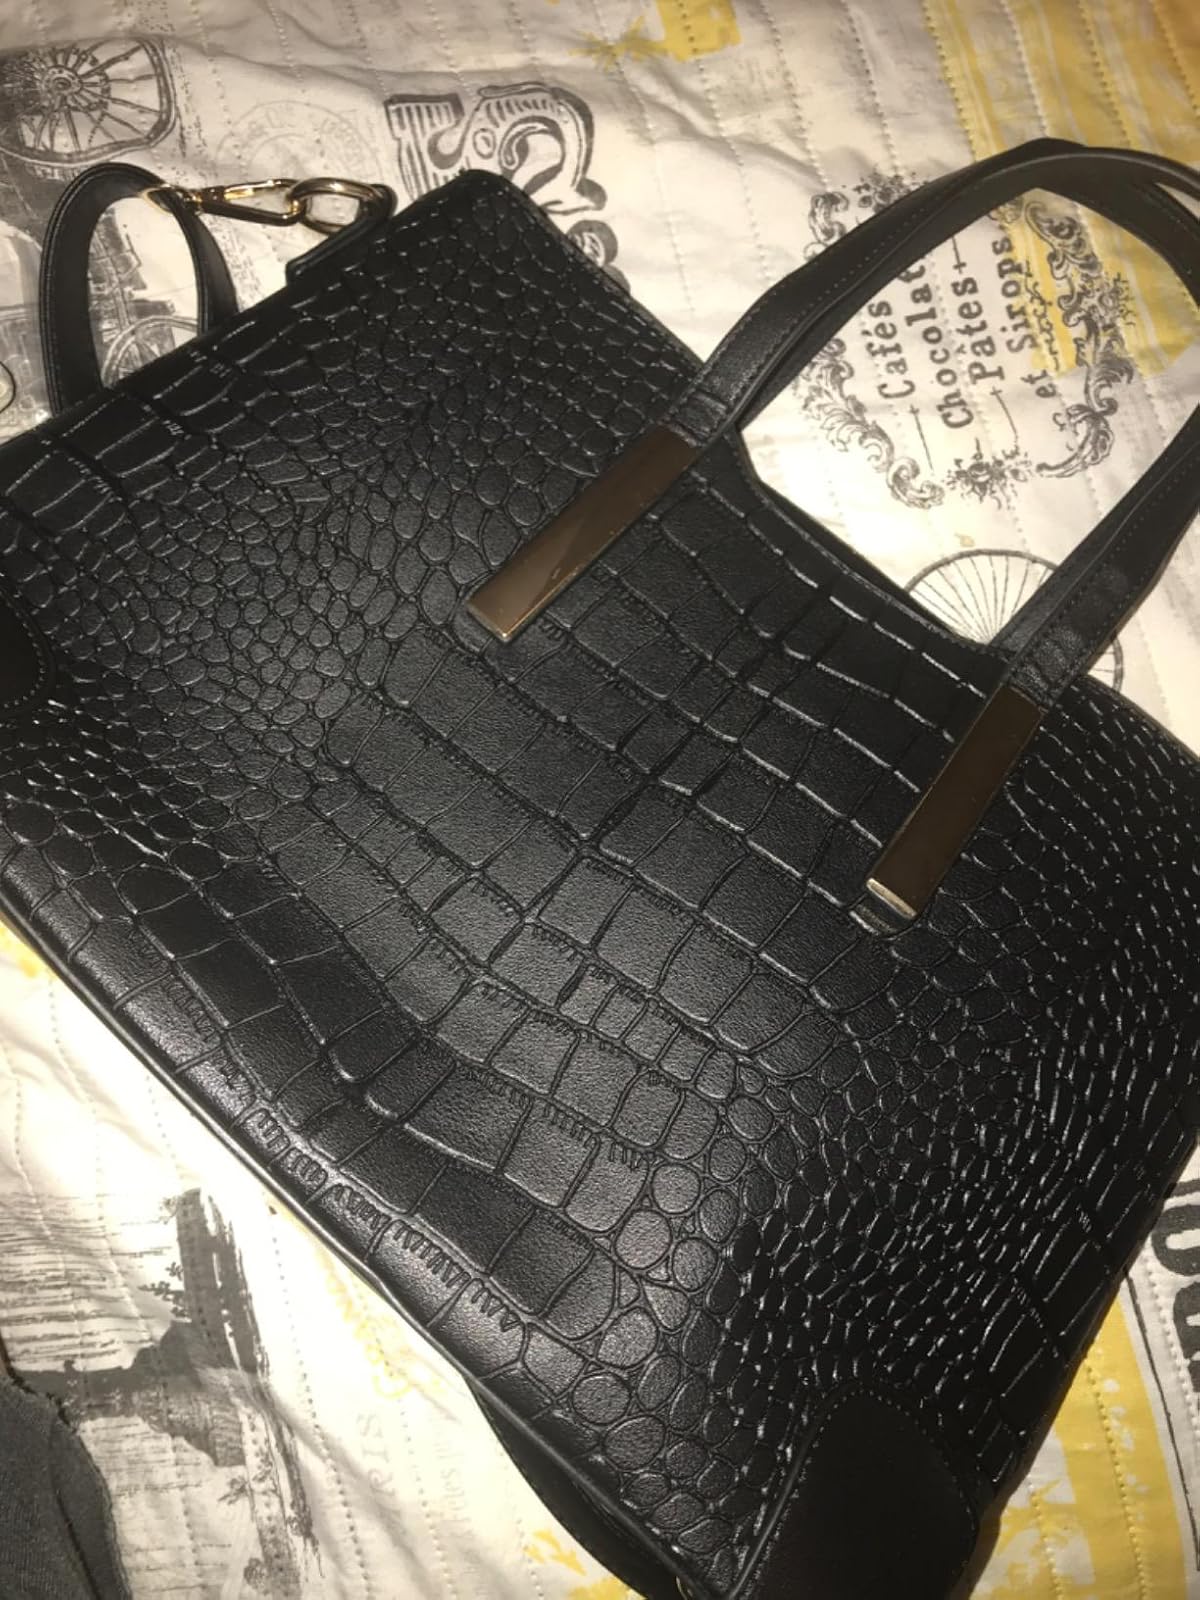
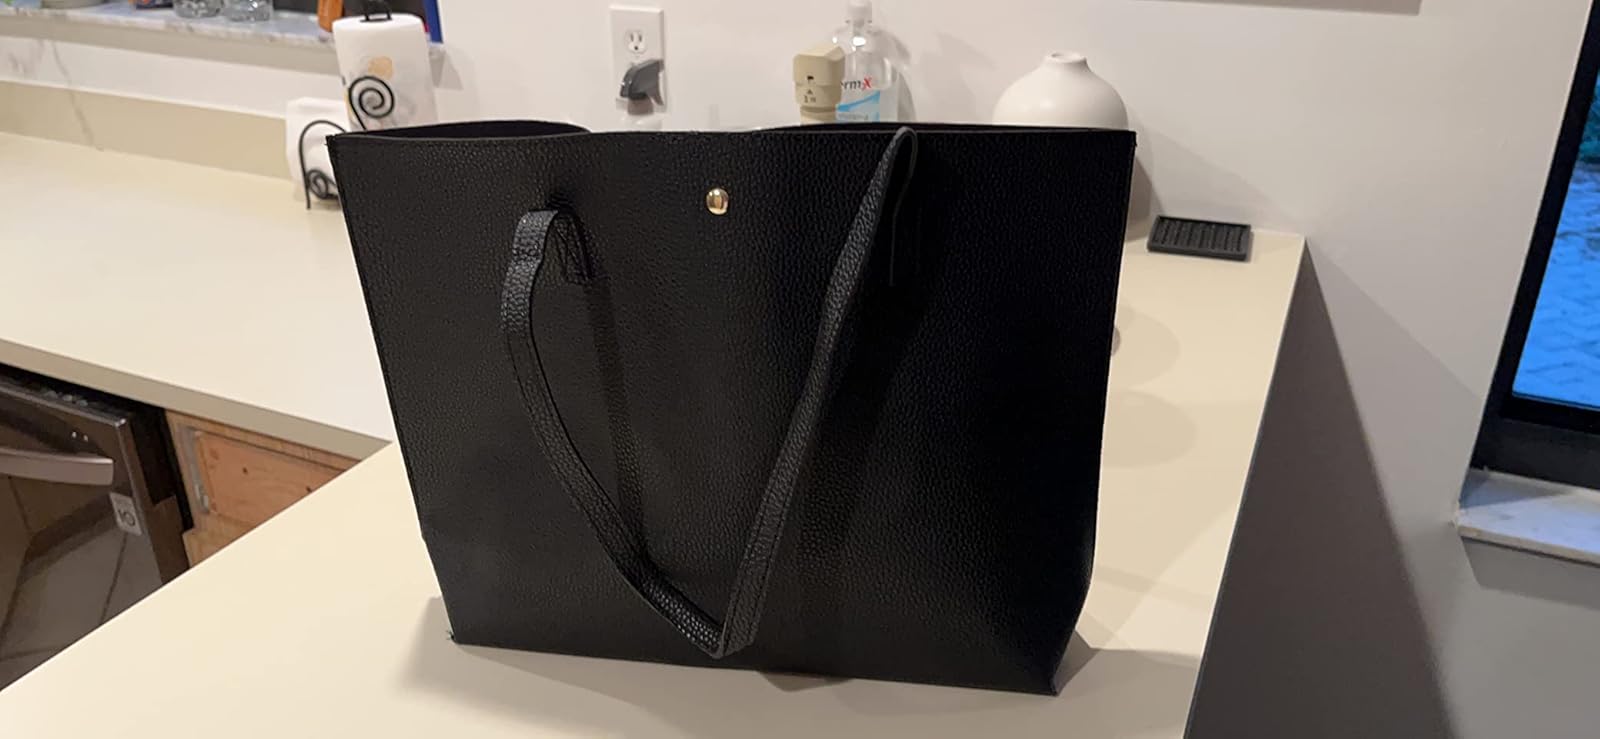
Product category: accessories_handbag
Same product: no